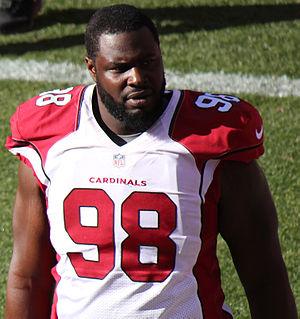
Frostee Lynn Rucker, né le 14 septembre 1983 à Tustin en Californie est un joueur professionnel de football américain, occupant les postes de defensive end et defensive tackle, qui est actuellement agent libre.